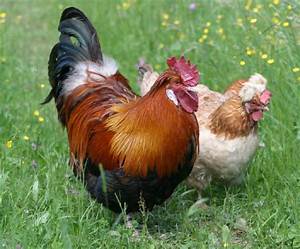
Label: chicken